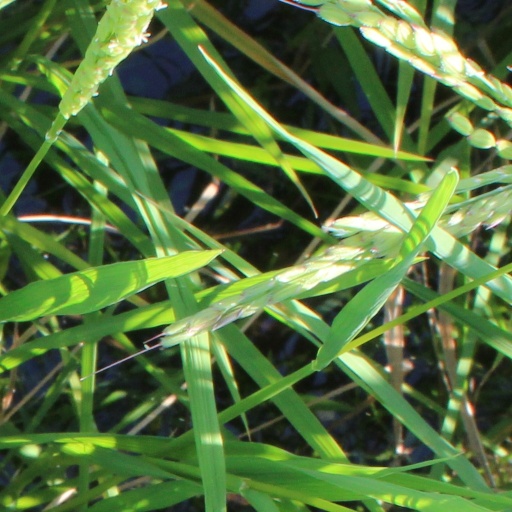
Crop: rice